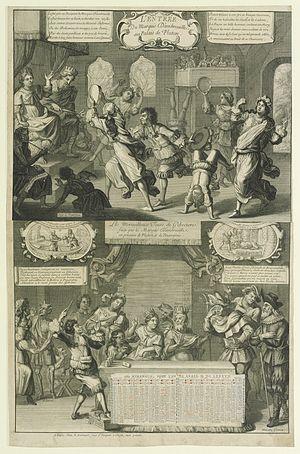
Nicolas Bonnart est un graveur, éditeur et marchand d'estampes français.